List of The Blacklist characters

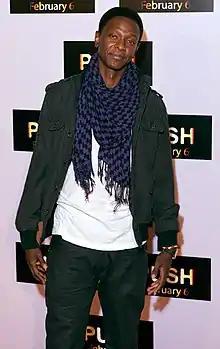
Edi Gathegi first portrayed Matias Solomon during season 3 of the main series

Matias Solomon (Blacklister No. 32) is a high-ranking Cabal operative. He was formerly a CIA asset in Ethiopia, working with Laurel Hitchin, but the agency ended its relationship with him when he proved to be too brutal even for them. He is soft-spoken and courteous but highly sadistic, with a predilection for torturing his victims. He also tends to leave his men to die while he escapes.